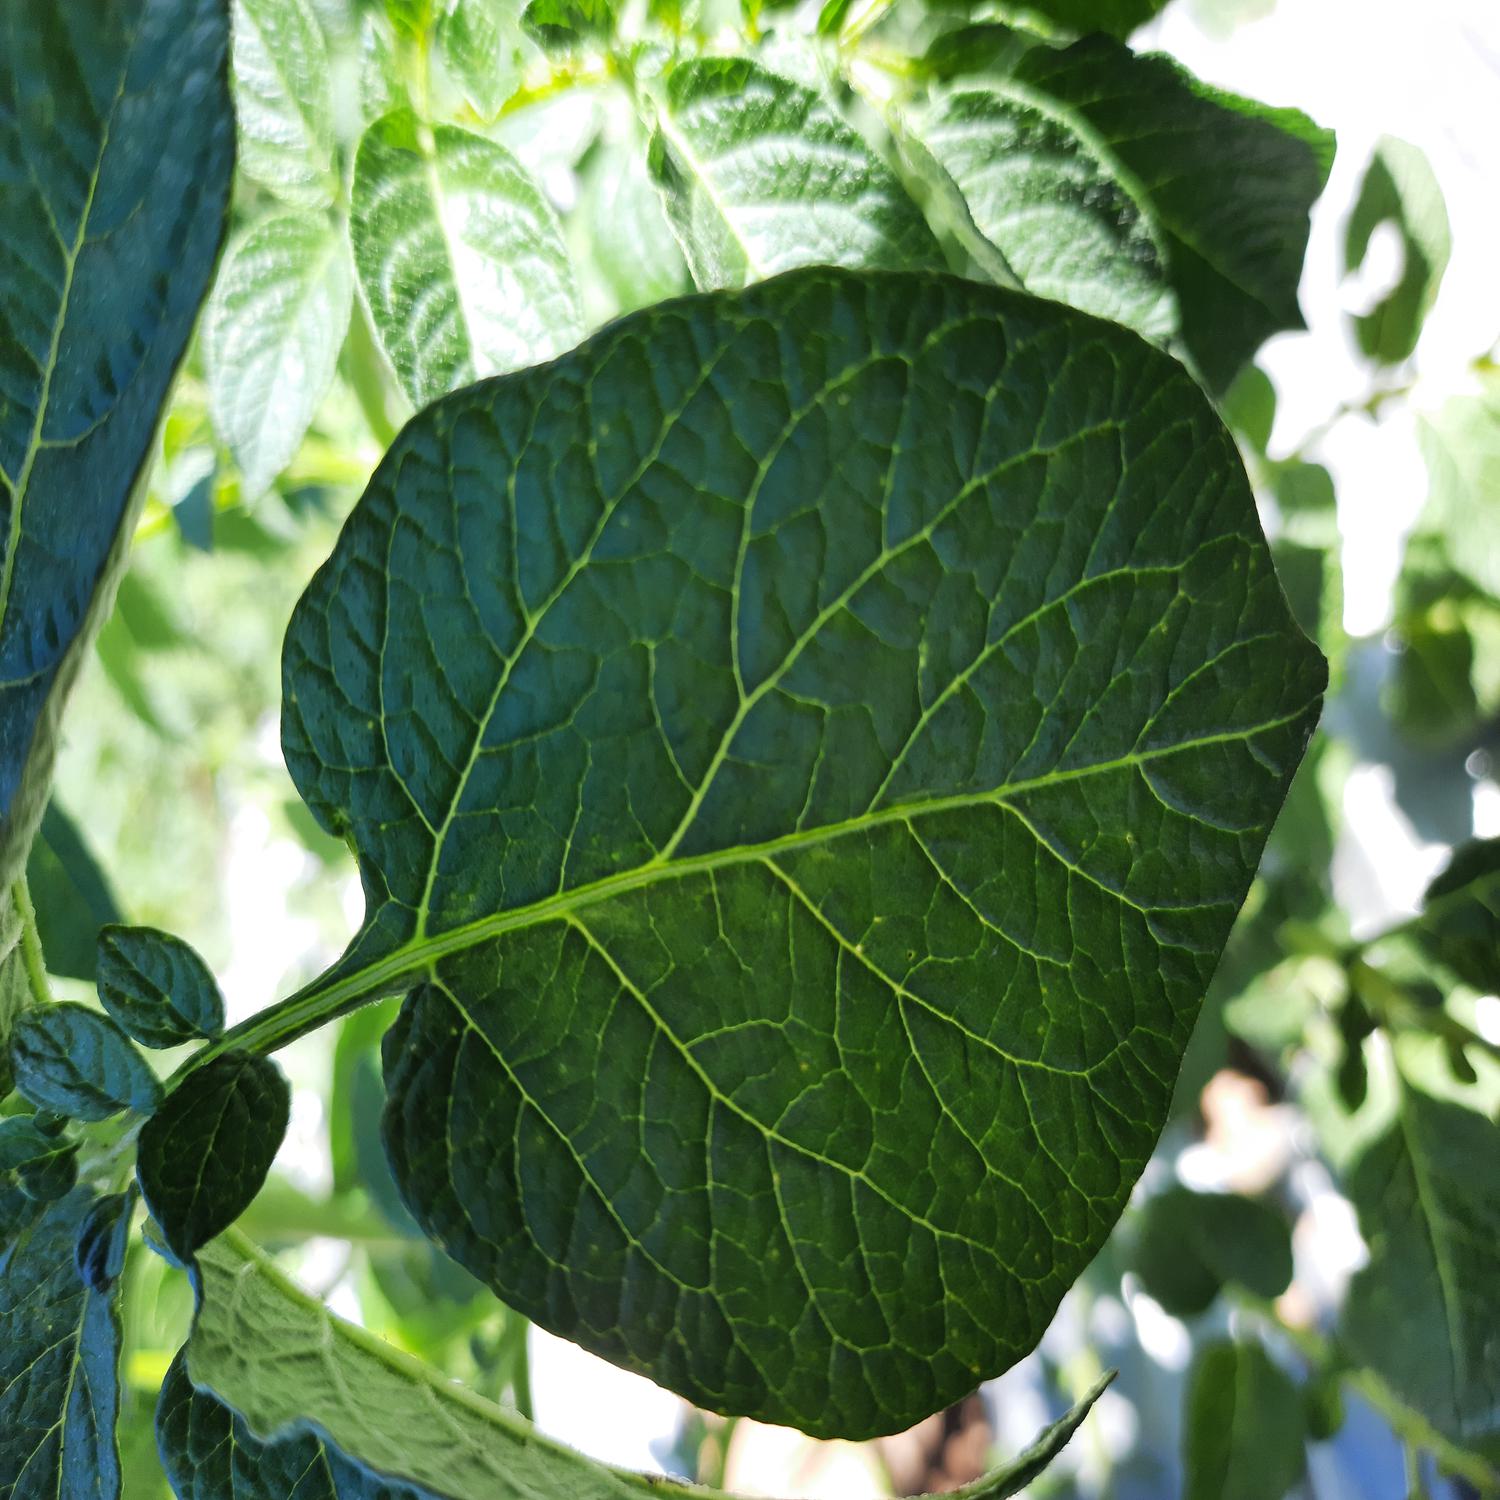
Etiqueta: Sana